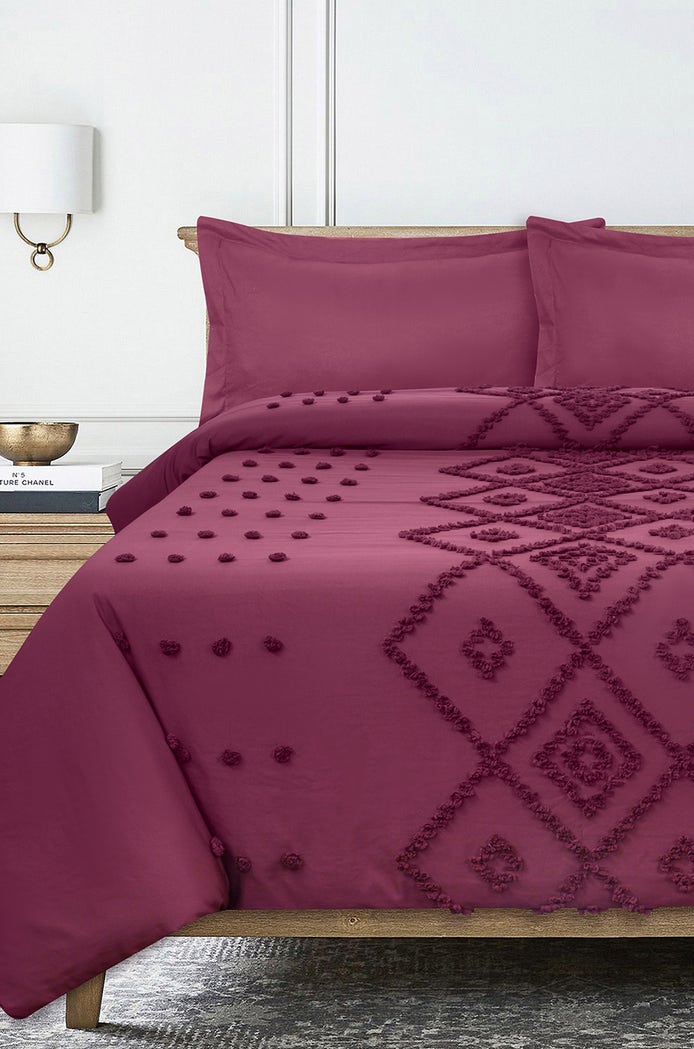
burgundy multi diamond embroidered bedding